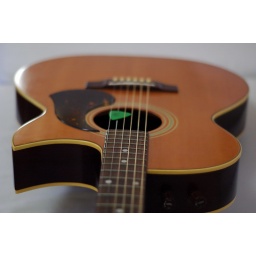
freed after 10 years locked in a guitar case and stowed in the top cupboard of a suburban home in toowoomba, queensland...